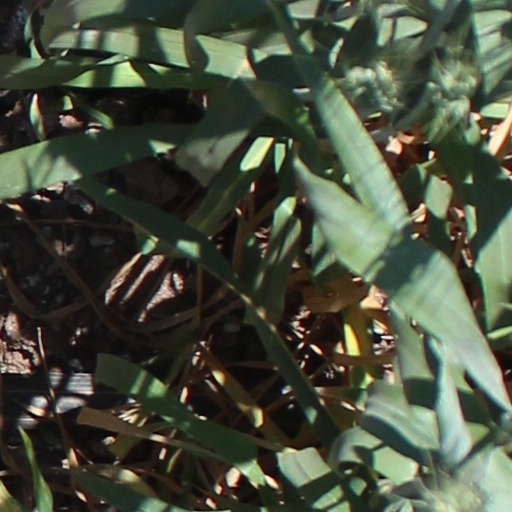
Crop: wheat